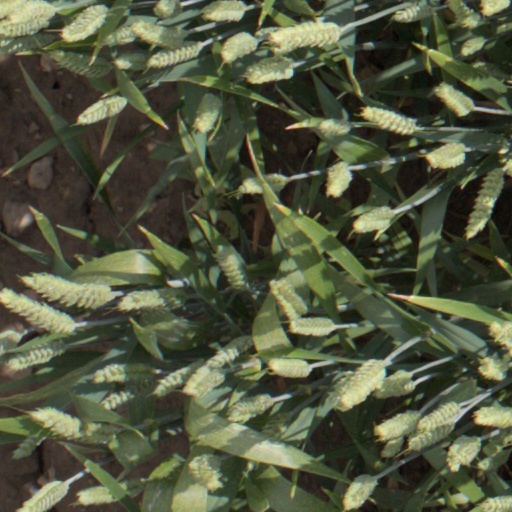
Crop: wheat